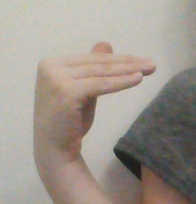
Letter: khaa